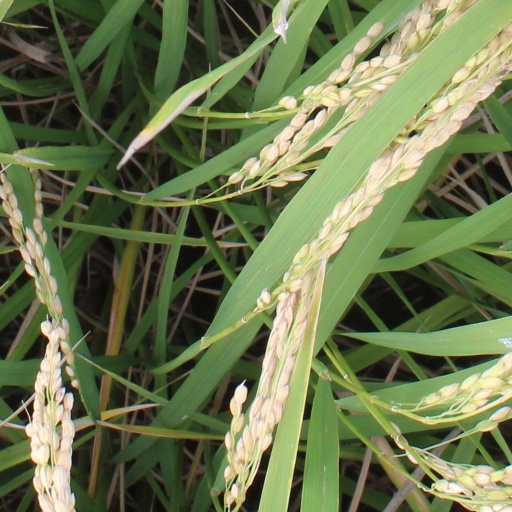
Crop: rice